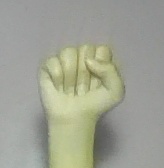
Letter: saad